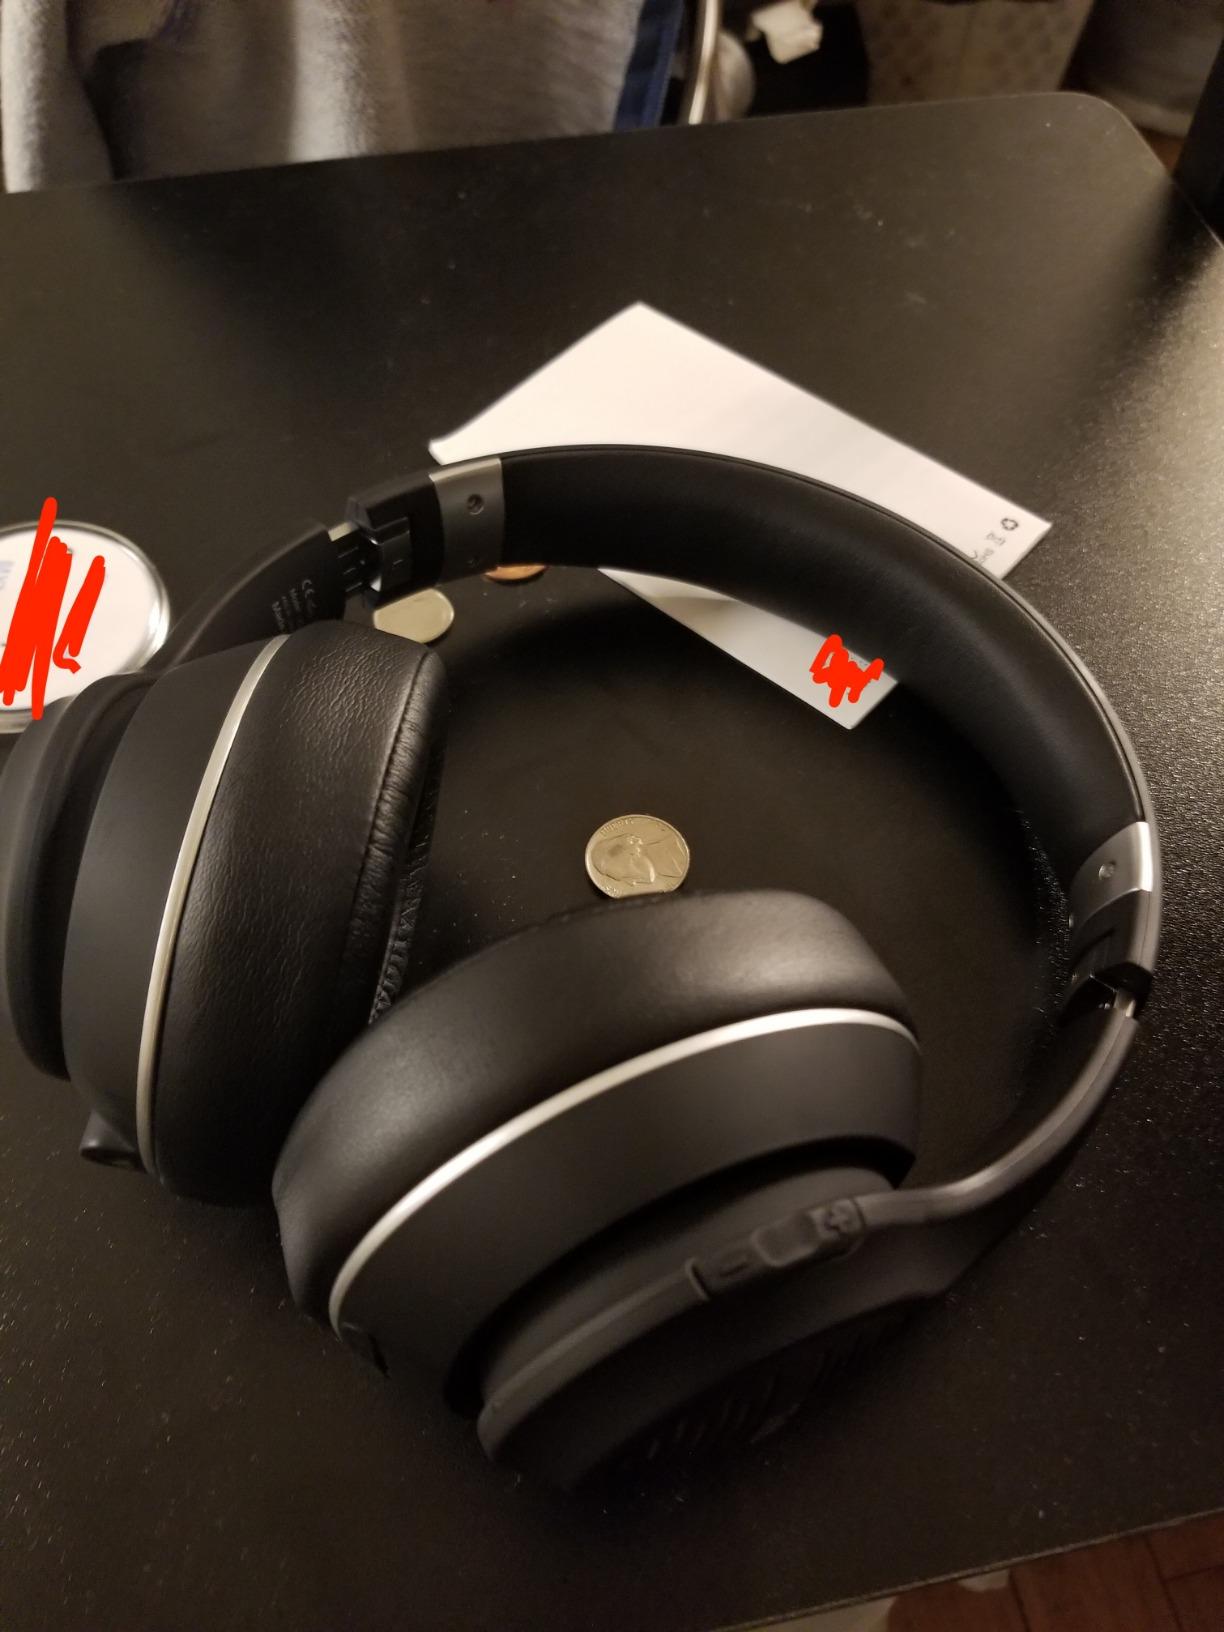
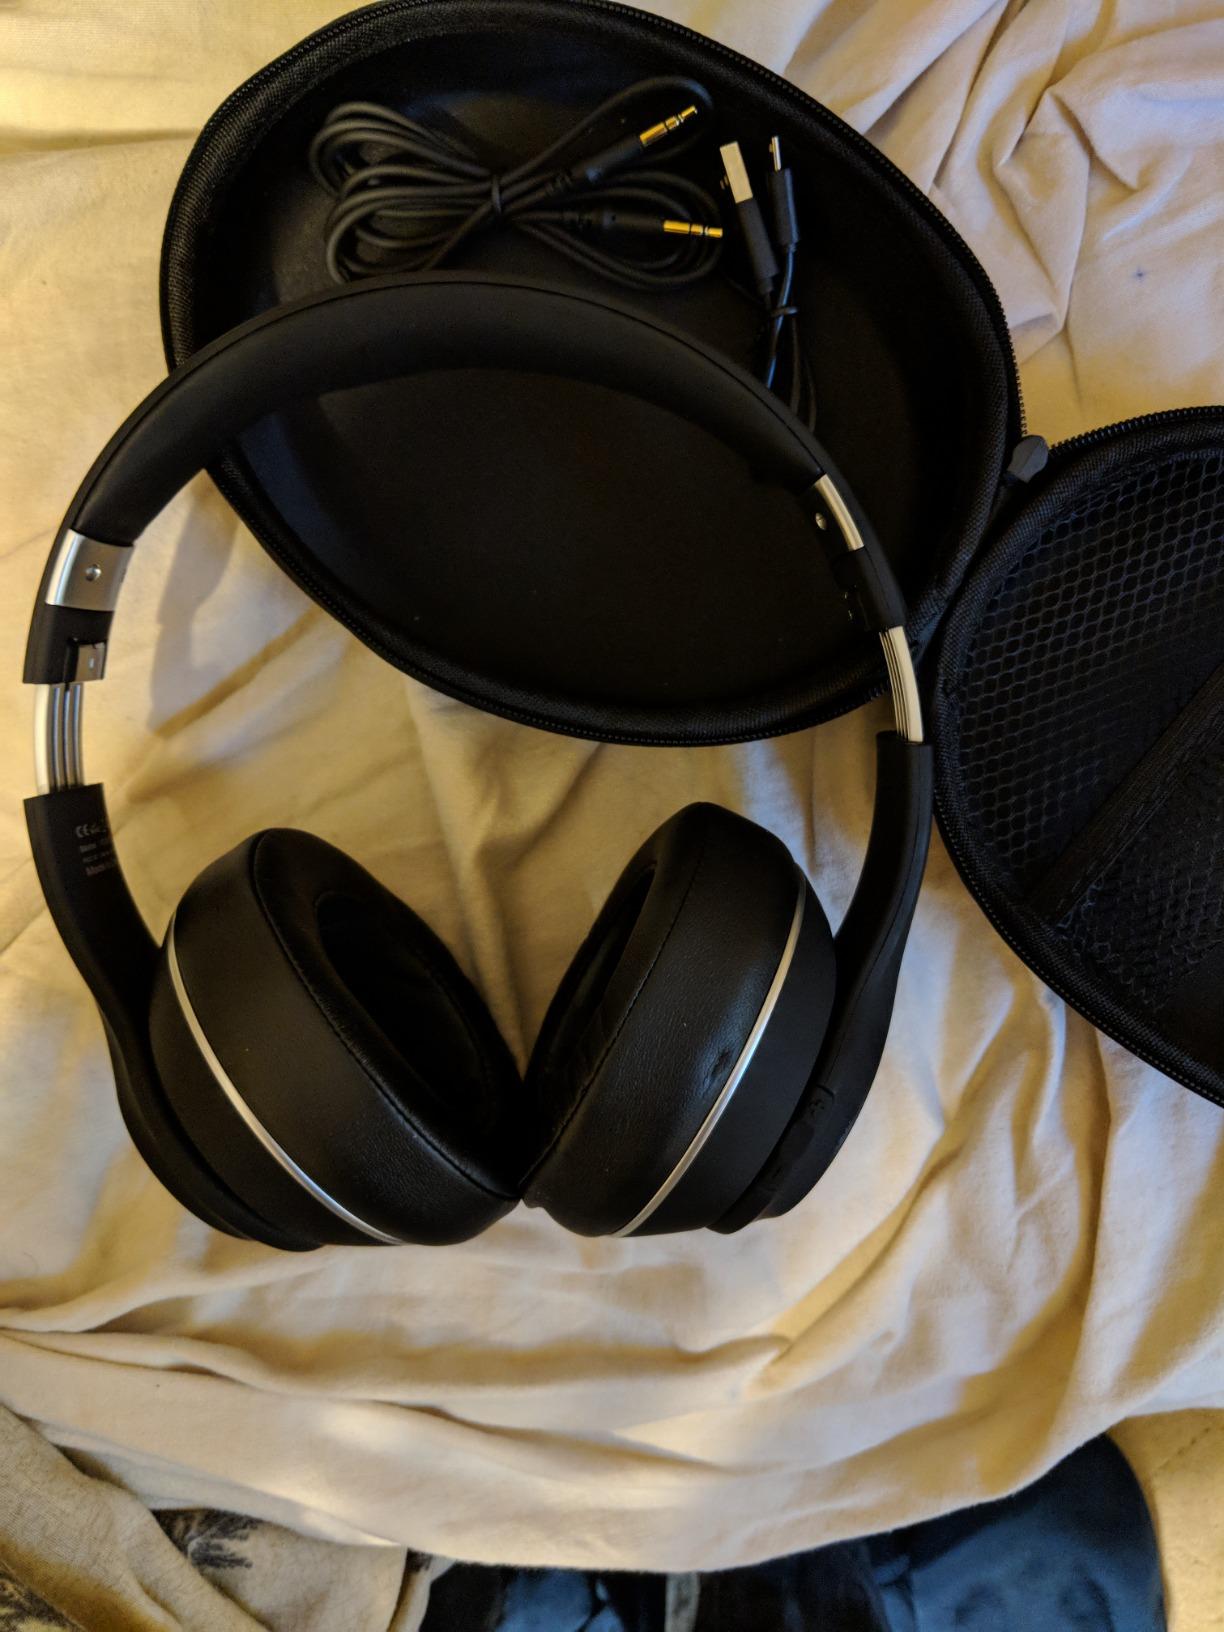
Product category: headphones
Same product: yes